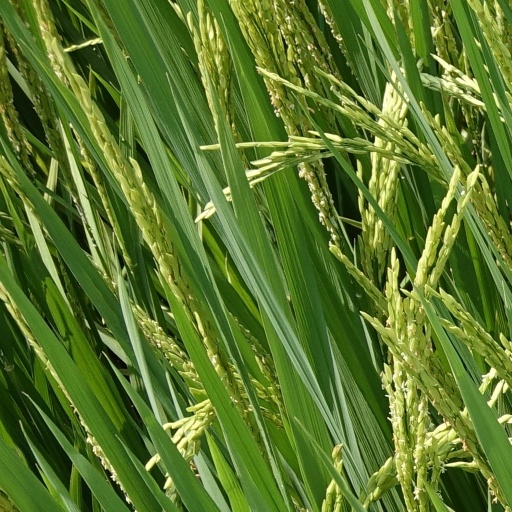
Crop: rice